List of birds of New Brunswick

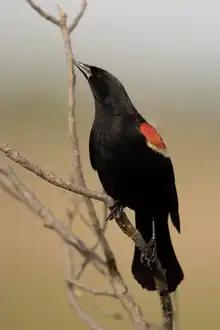
A red-winged blackbird perched on a small, upward-facing tree branch with its head facing upwards

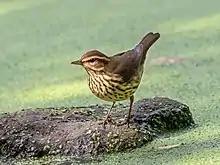
A northern waterthrush standing on a rock in shallow water

Alcids are superficially similar to penguins due to their black-and-white colours, their upright posture, and some of their habits, however they are only distantly related to the penguins and are able to fly. Auks live on the open sea, only deliberately coming ashore to nest. Many Atlantic puffins and razorbills nest on Machias Seal Island, which has disputed sovereignty between Canada (New Brunswick) and the United States (Maine).